Fear the Walking Dead season 7

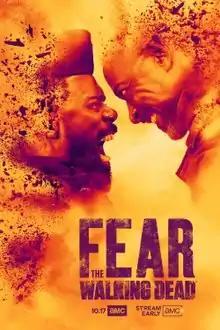
Promotional poster

The seventh season of "Fear the Walking Dead", an American horror-drama television series on AMC, premiered on October 17, 2021, and concluded on June 5, 2022, consisting of sixteen episodes. The series is a companion series to "The Walking Dead", which is based on the comic book series of the same name by Robert Kirkman, Tony Moore, and Charlie Adlard. The executive producers are Kirkman, David Alpert, Greg Nicotero, Gale Anne Hurd, Scott M. Gimple, Andrew Chambliss, and Ian B. Goldberg, with Chambliss and Goldberg as showrunners for the fourth consecutive season.